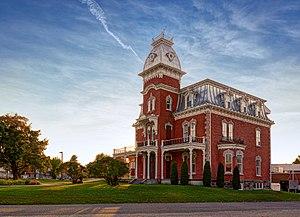
Maison Cormier, 1353, rue Saint-Calixte, Plessisville (Canada). (Protection IP reconnuIP classé. Voir la liste des lieux patrimoniaux du Centre-du-Québec pour plus de détails).
Cet article recense les lieux patrimoniaux du Centre-du-Québec inscrit au répertoire des lieux patrimoniaux du Canada, qu'ils soient de niveau provincial, fédéral ou municipal.